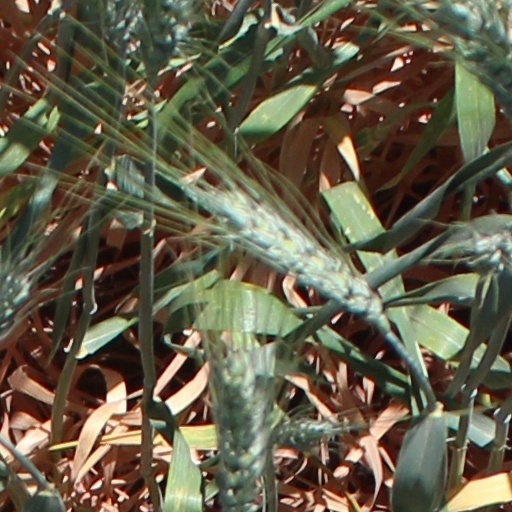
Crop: wheat